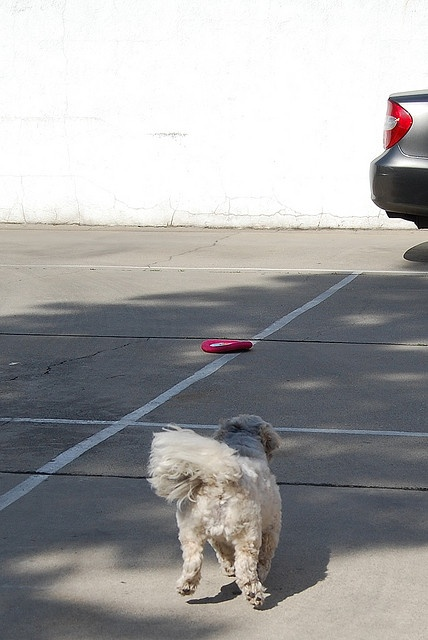
A white dog is looking at a red object in the road.
A dog on a road and car next to it
A white dog standing in the middle of a parking space.
white dog that is running after its toy
The dog is playing with his Frisbee outside.